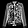
Label: Coat